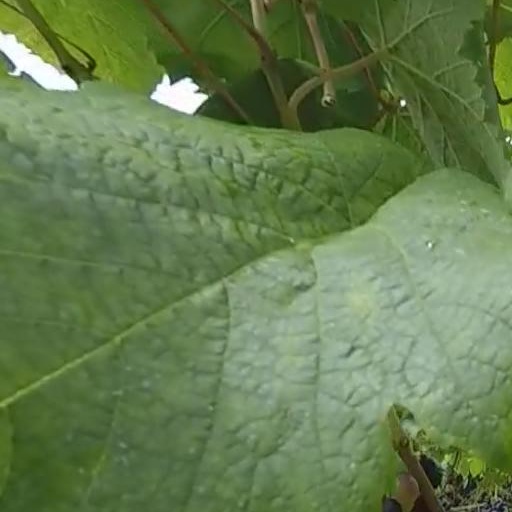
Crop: grape